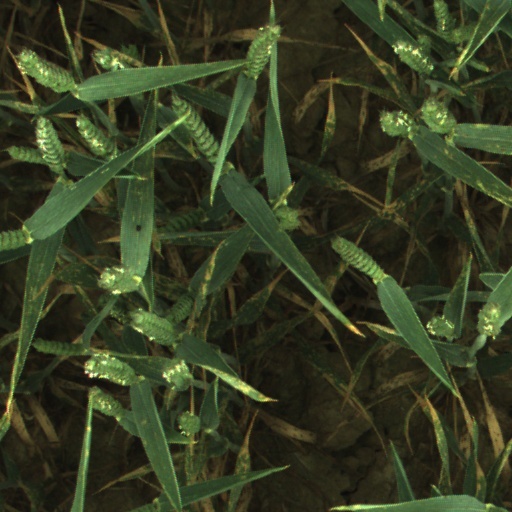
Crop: wheat